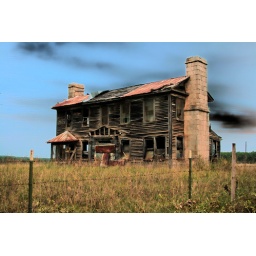
Old house on a gravel road heading toward Paddy Creek in Missouri.Photoshop HDR